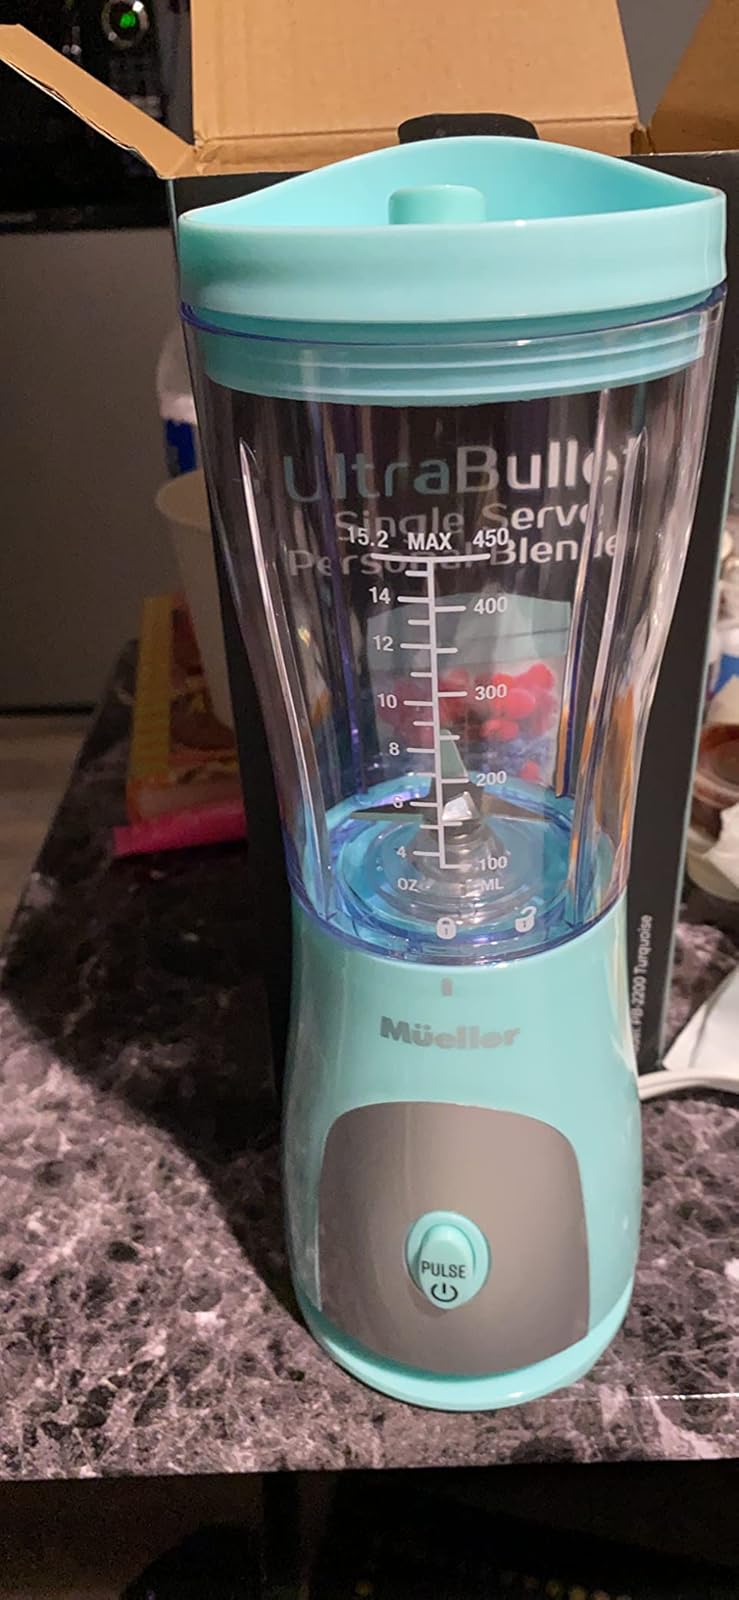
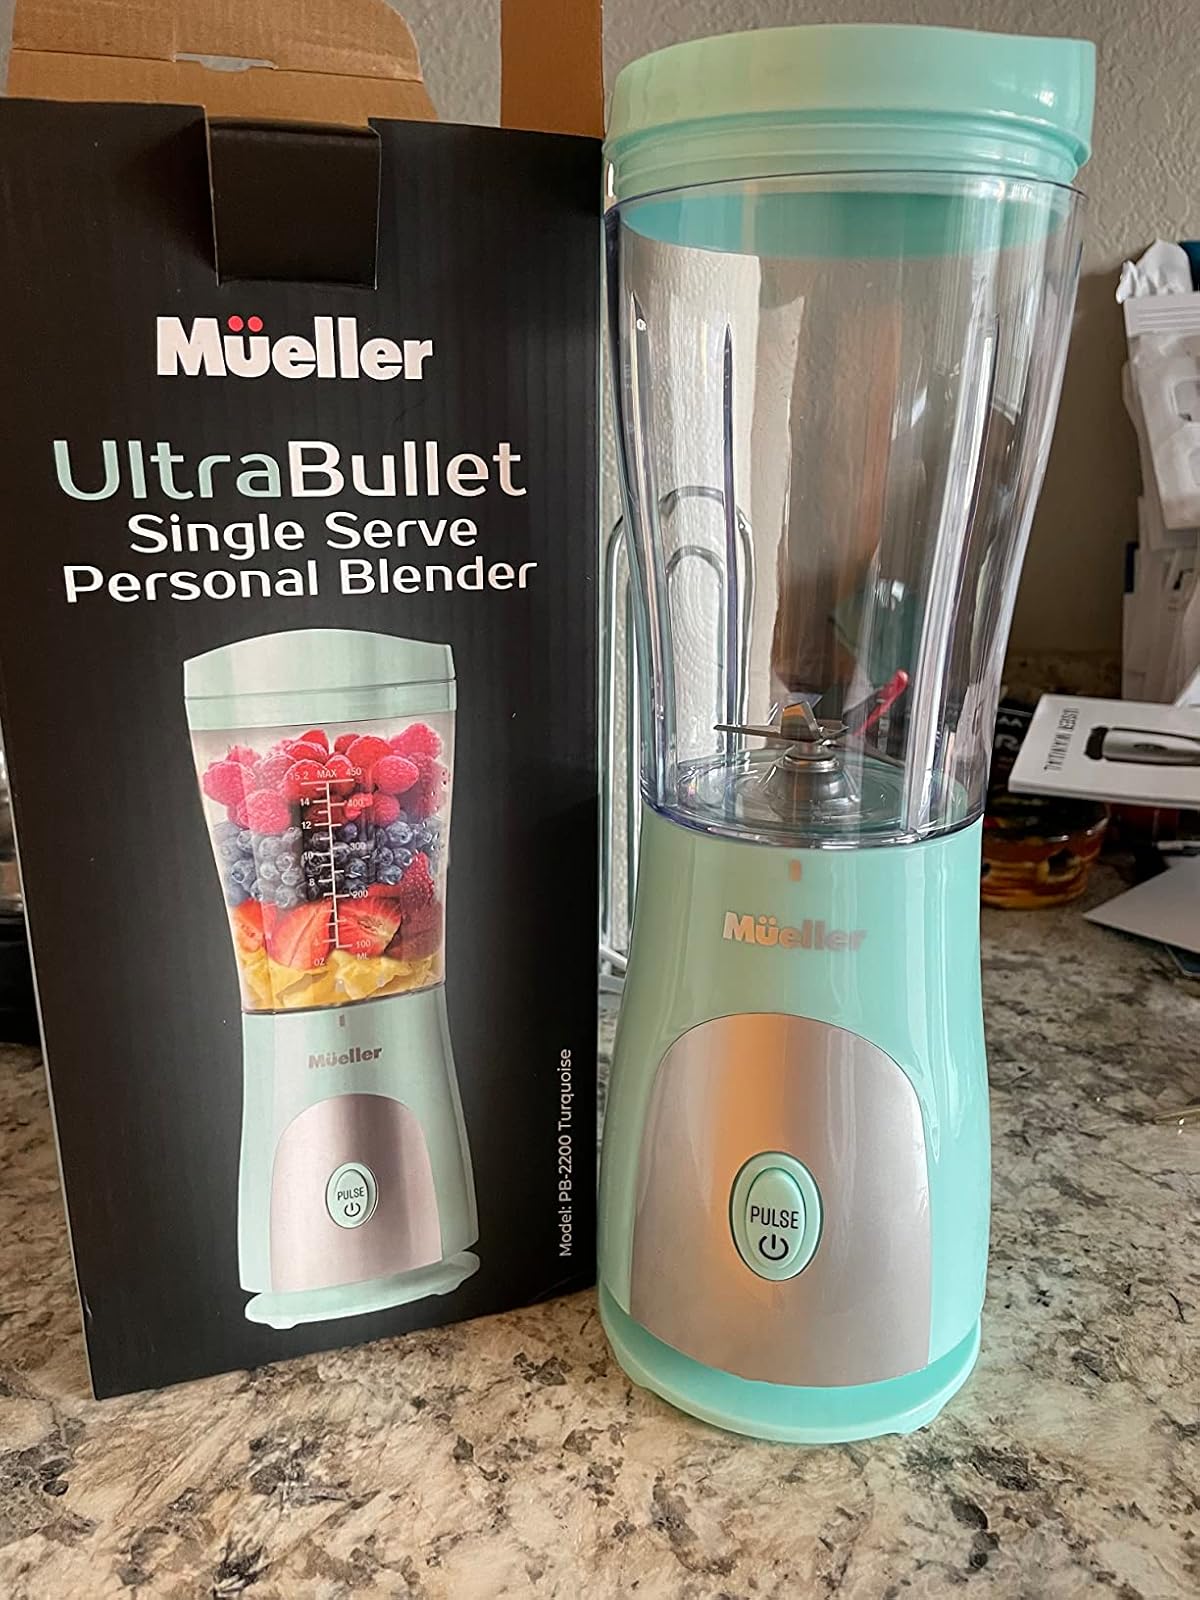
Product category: items_blender
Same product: yes